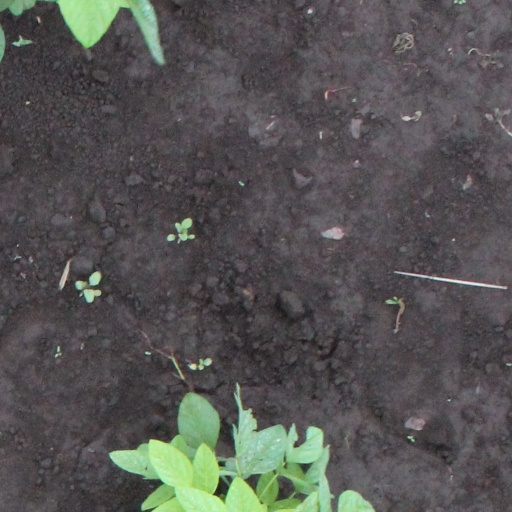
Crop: soybean